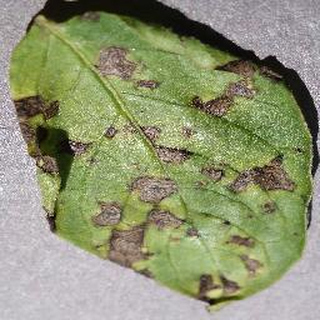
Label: potato_early_blight